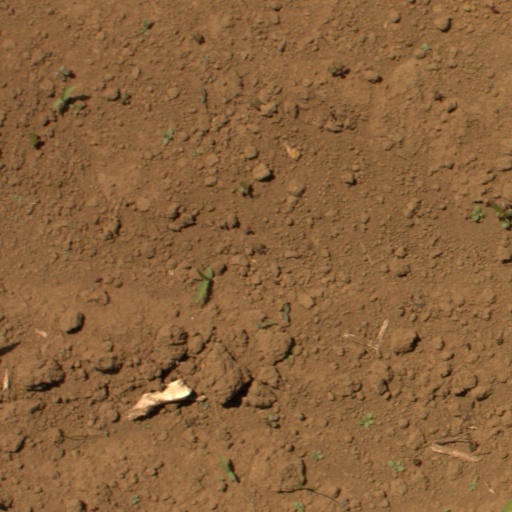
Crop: Jerusalem artichoke